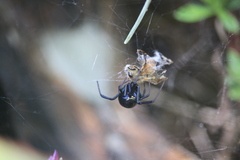
Species: Lactrodectus_hesperus